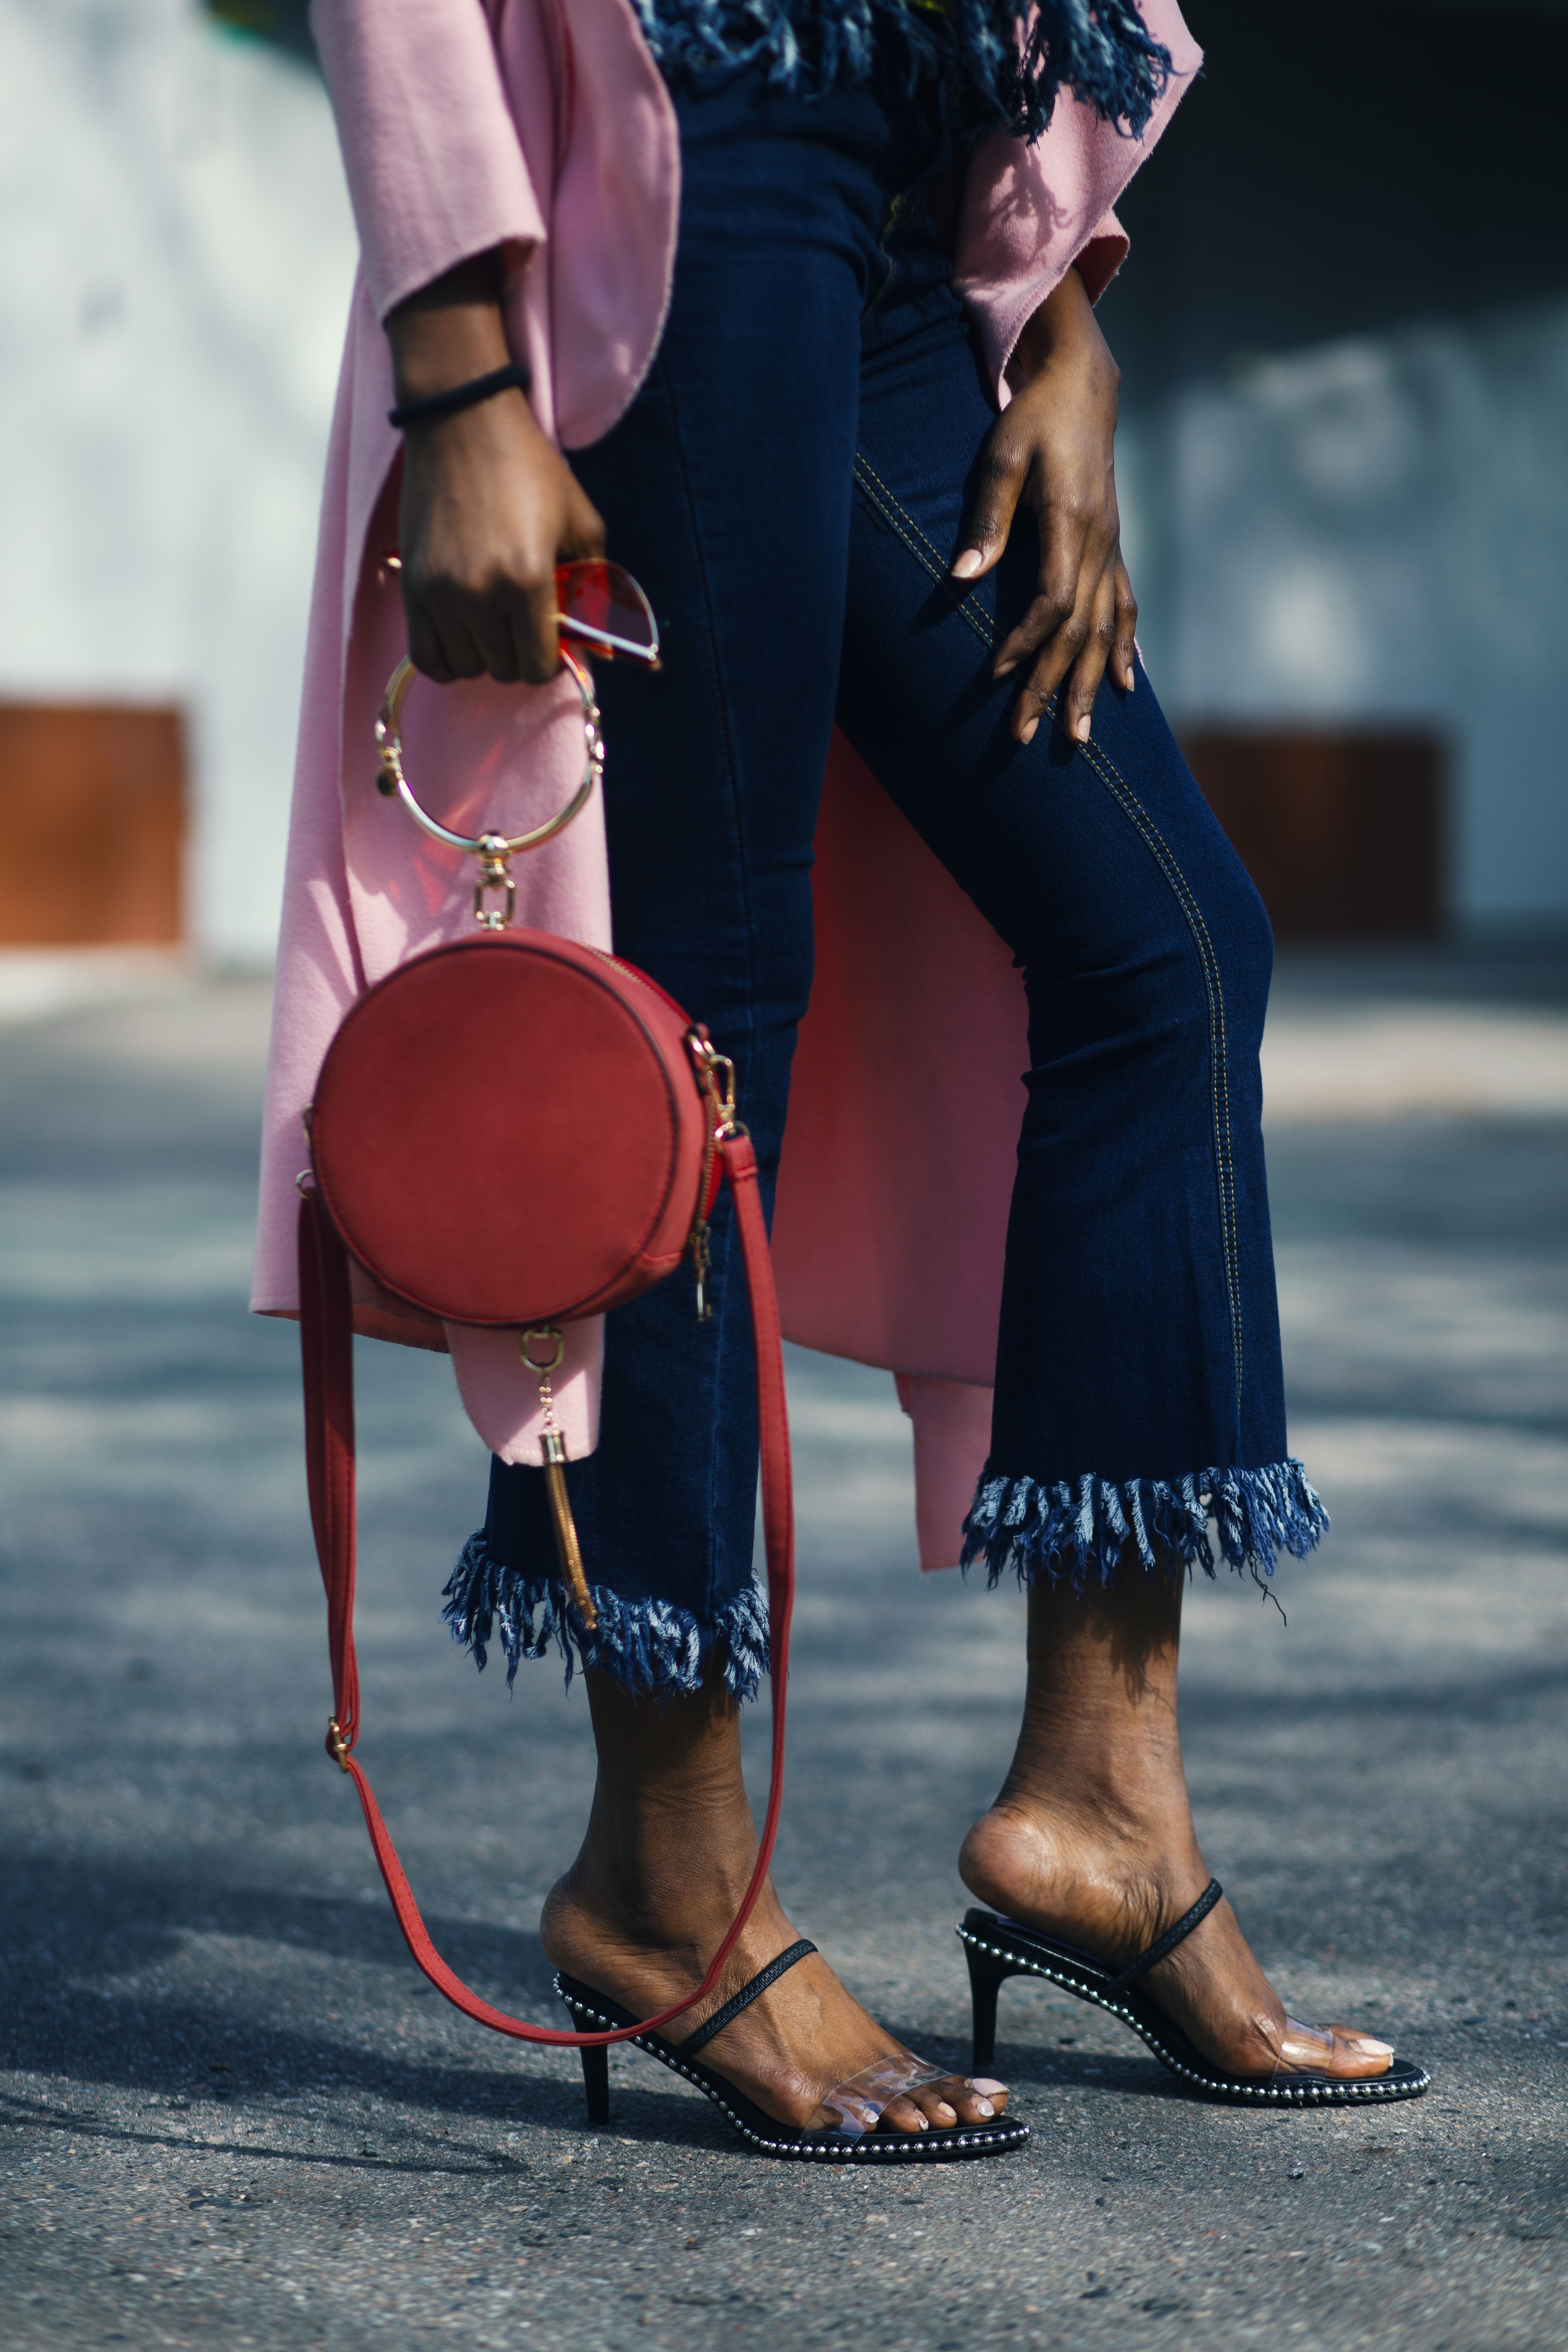
footwear, street fashion, leg, human leg, fashion, ankle, eyewear, shoe, human body, foot, fashion accessory, sunglasses, jeans, high heels, style, trousers, knee